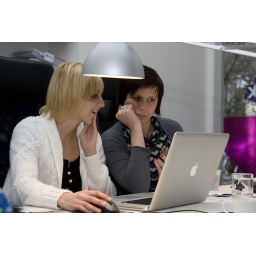
Foto's van 60MM in het VMK. Gemaakt door Sander de Groot; grootsfotografie.nl